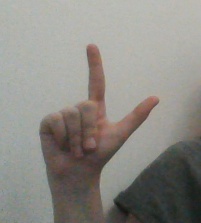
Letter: laam